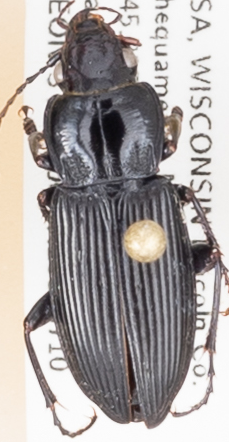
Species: Pterostichus melanarius melanarius
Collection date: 2018-07-10
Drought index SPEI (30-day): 0.71
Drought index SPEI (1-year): -0.24
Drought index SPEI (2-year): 1.642